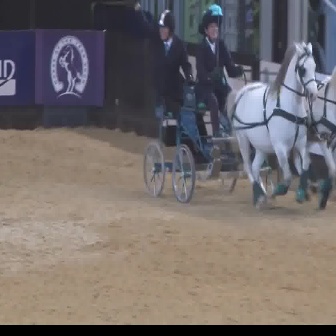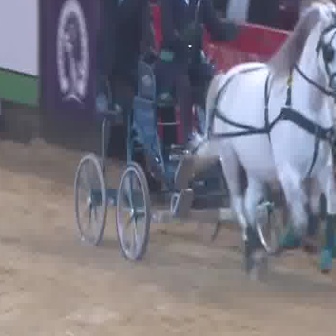
  Please identify the target specified by the bounding box [142,64,279,201] in the first image and locate it in the second image. Return the coordinates in [x_min,y_min,x_max,y_max] format.
Answer: [72,42,287,257]